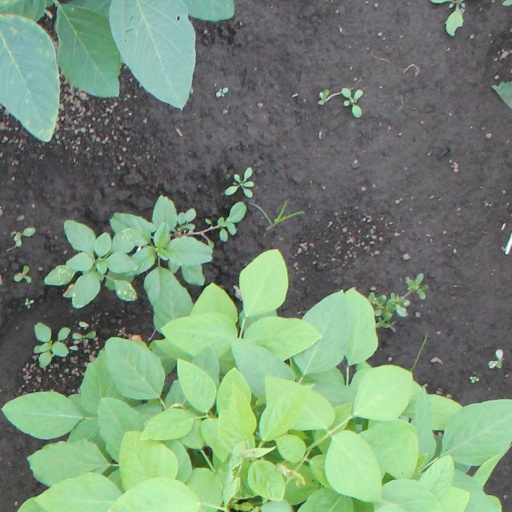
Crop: soybean